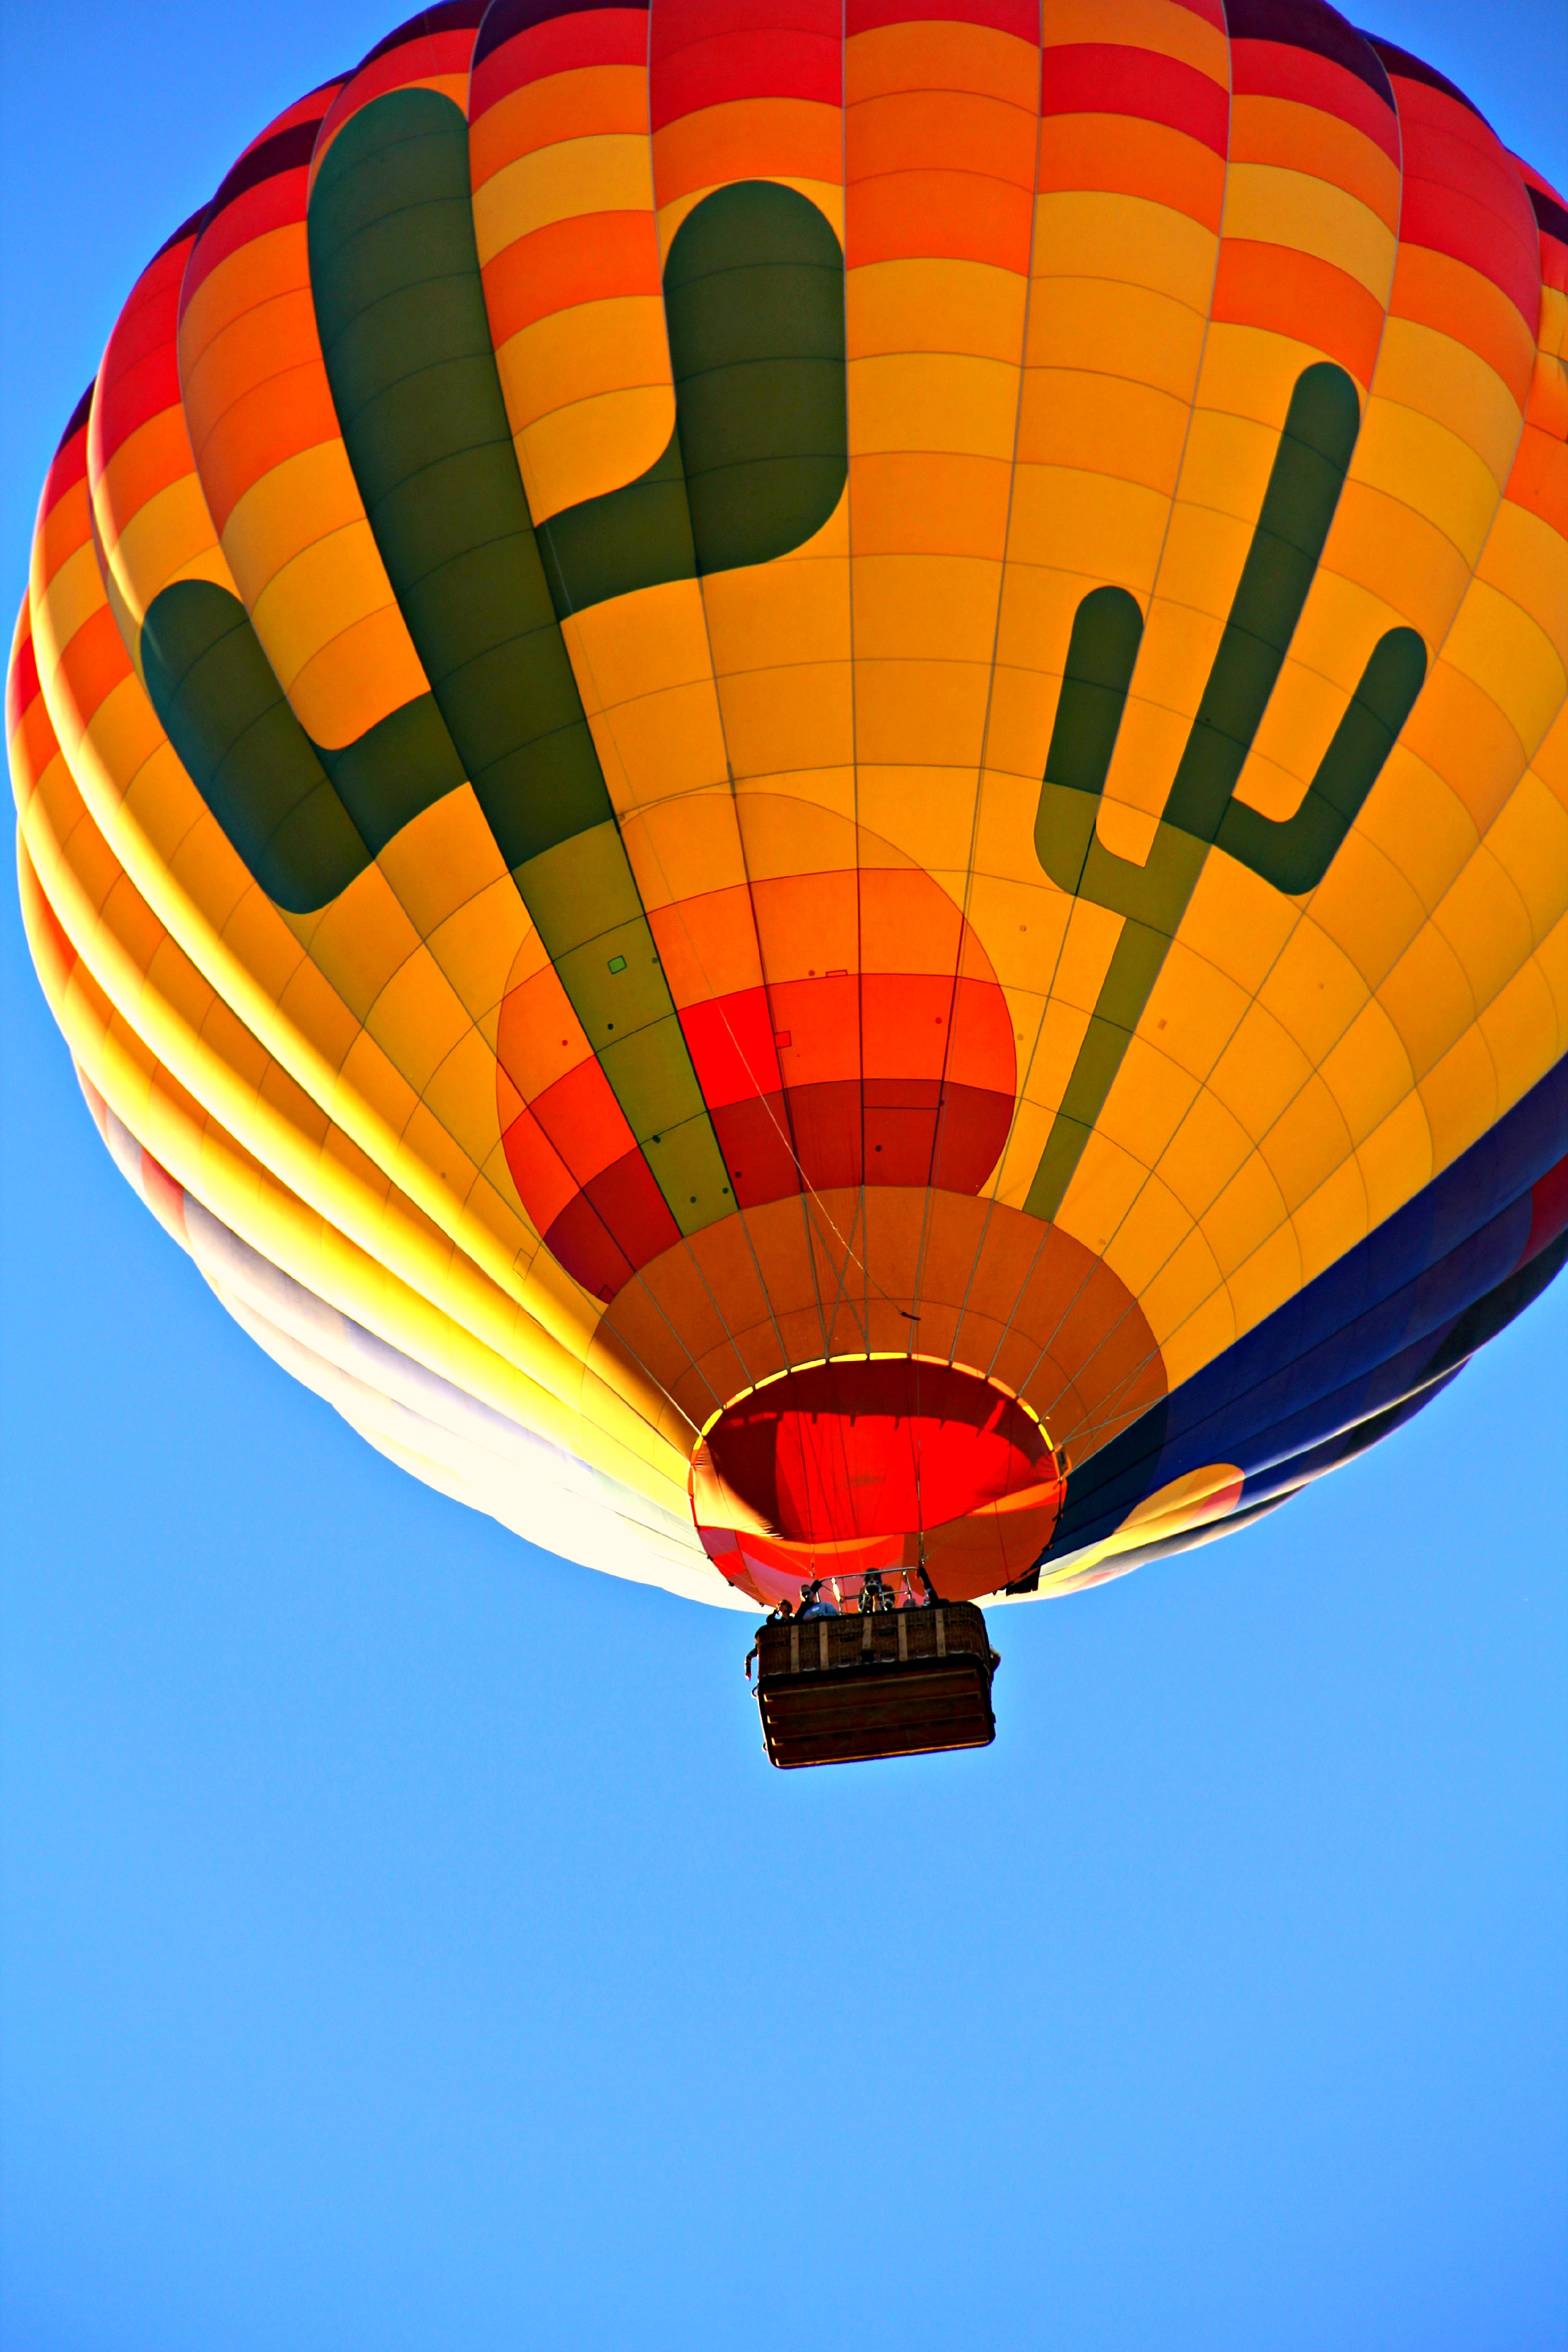
sky, air, balloon, hot air balloon, fly, aircraft, vehicle, colorful, toy, circle, hot air ballooning, atmosphere of earth, executive car